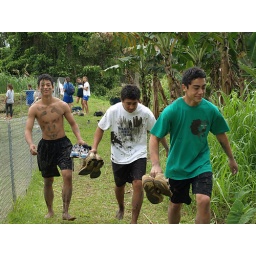
Look at the girls in the background. They're not sure about how dirty the boys got in the Taro Patch.